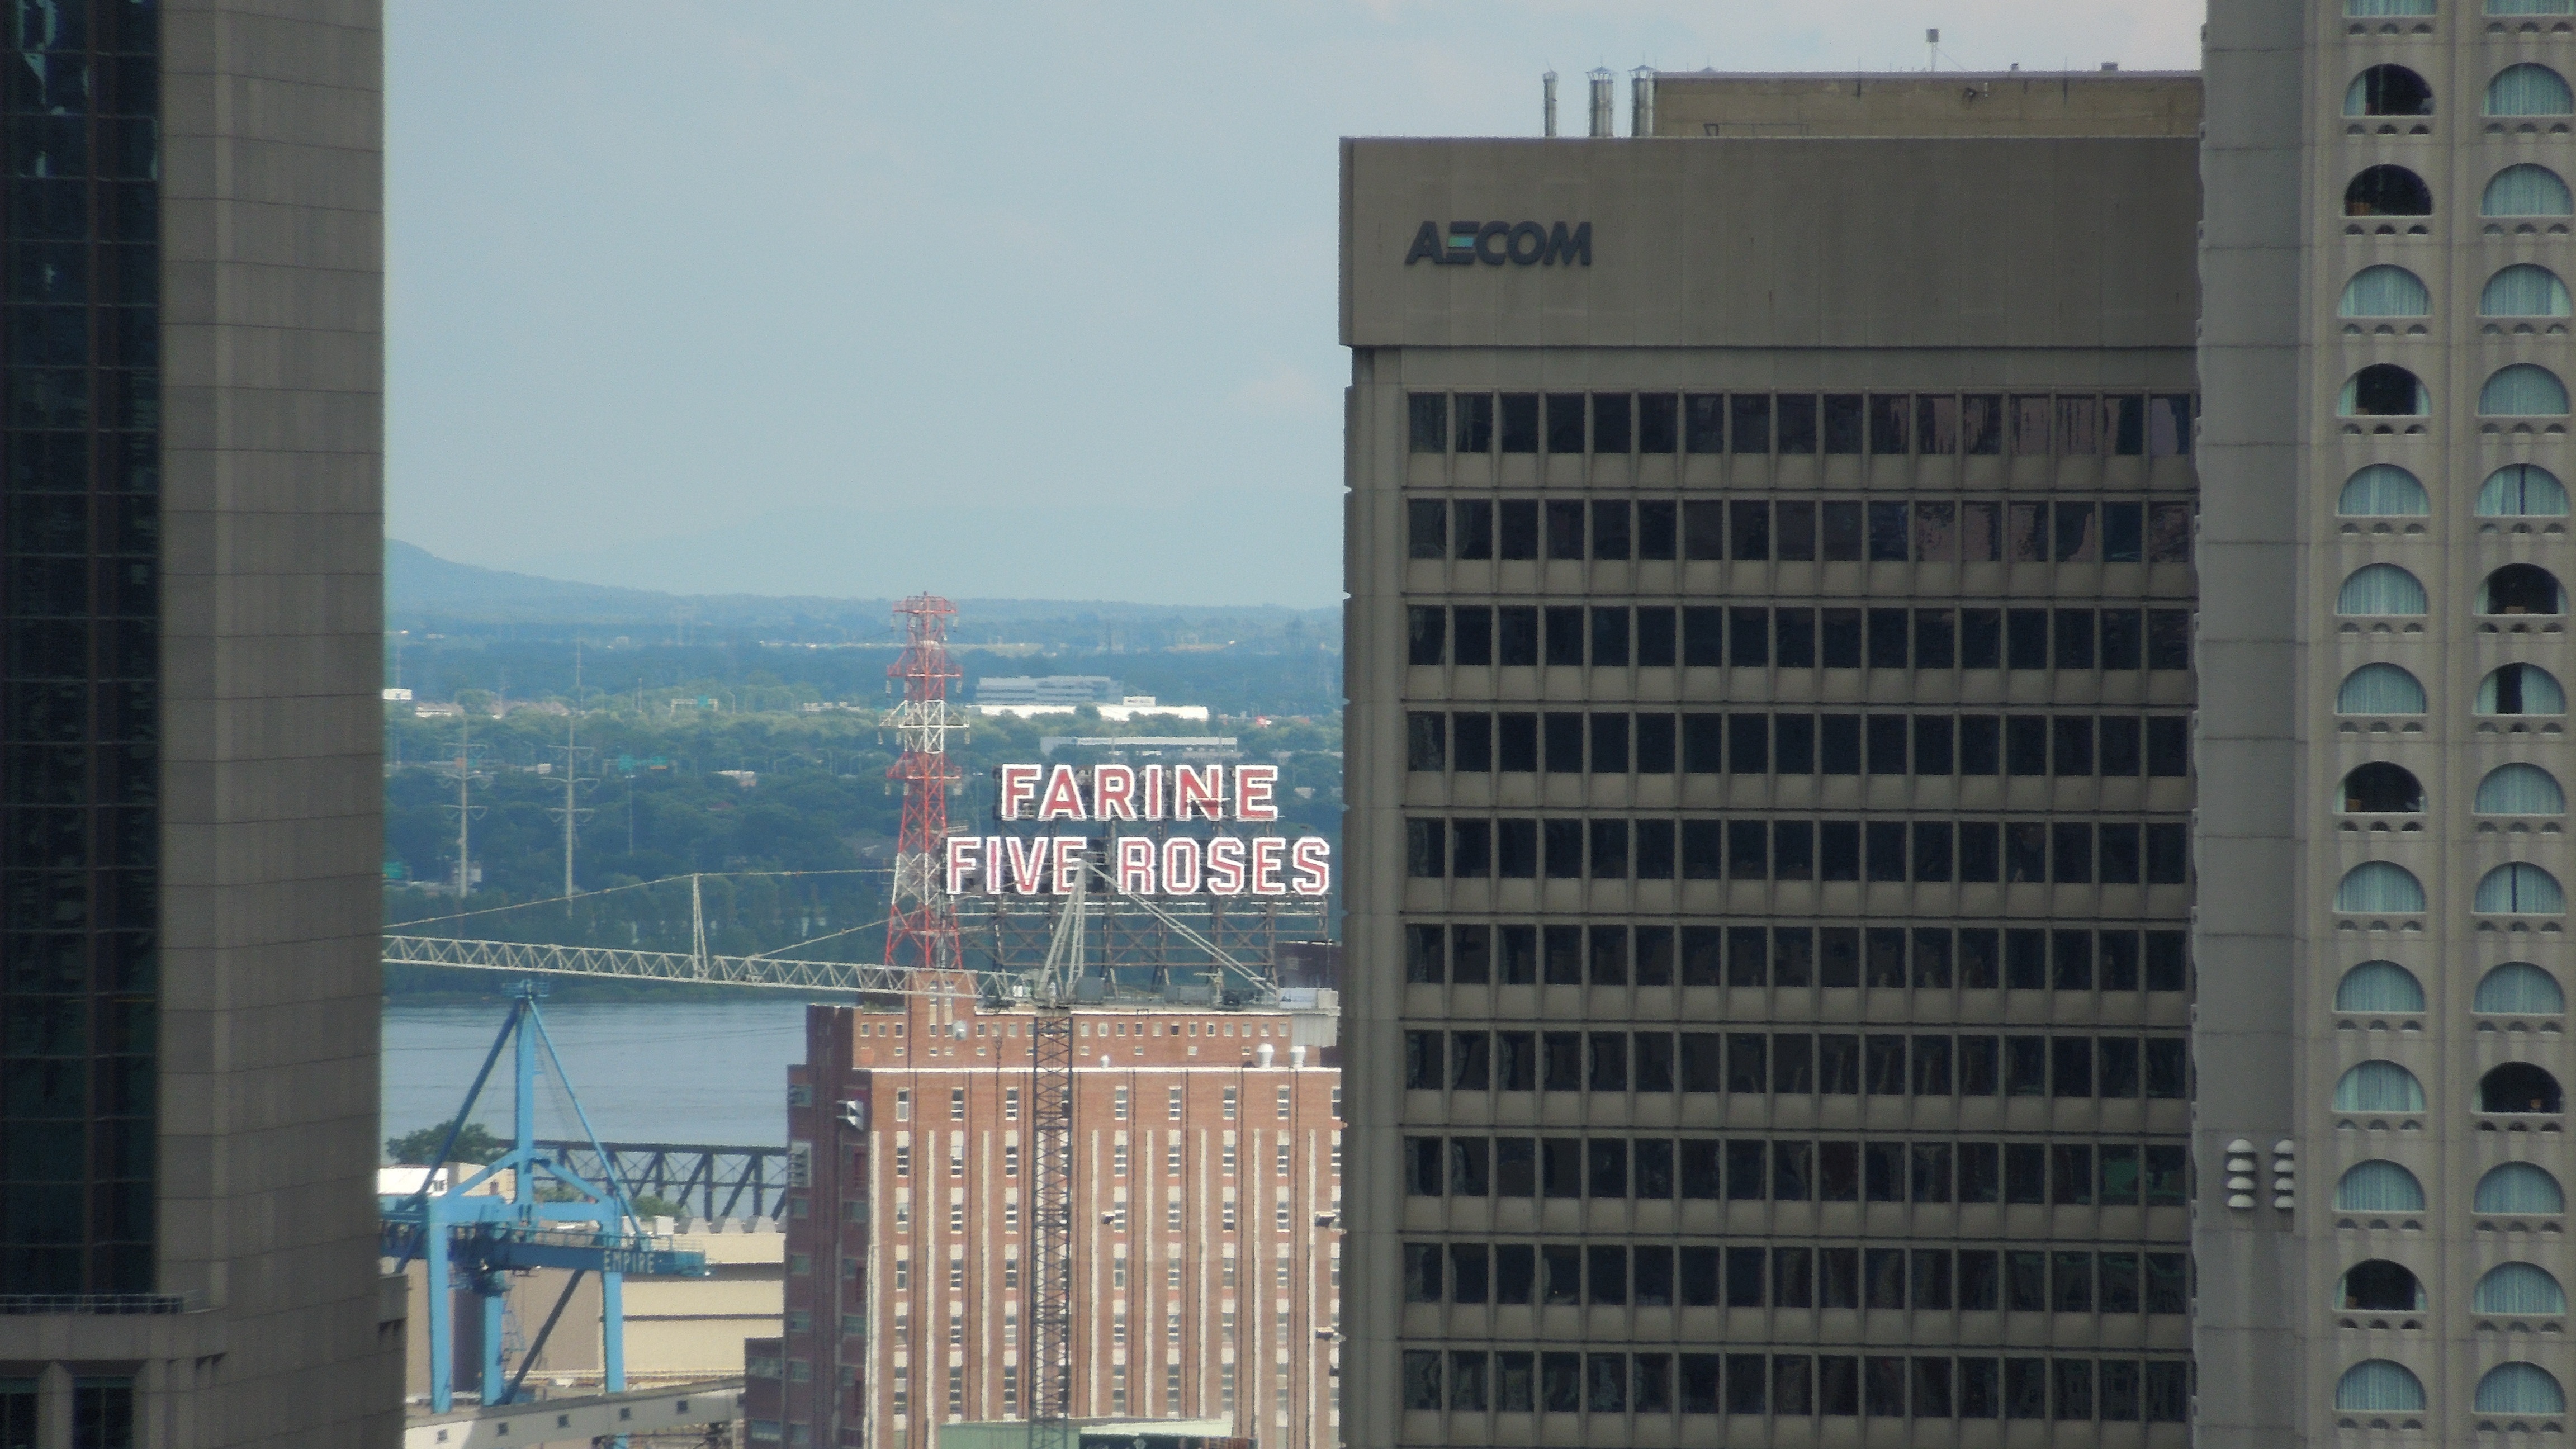
architecture, city, skyscraper, downtown, landmark, facade, tower block, metropolis, condominium, urban area, human settlement, metropolitan area